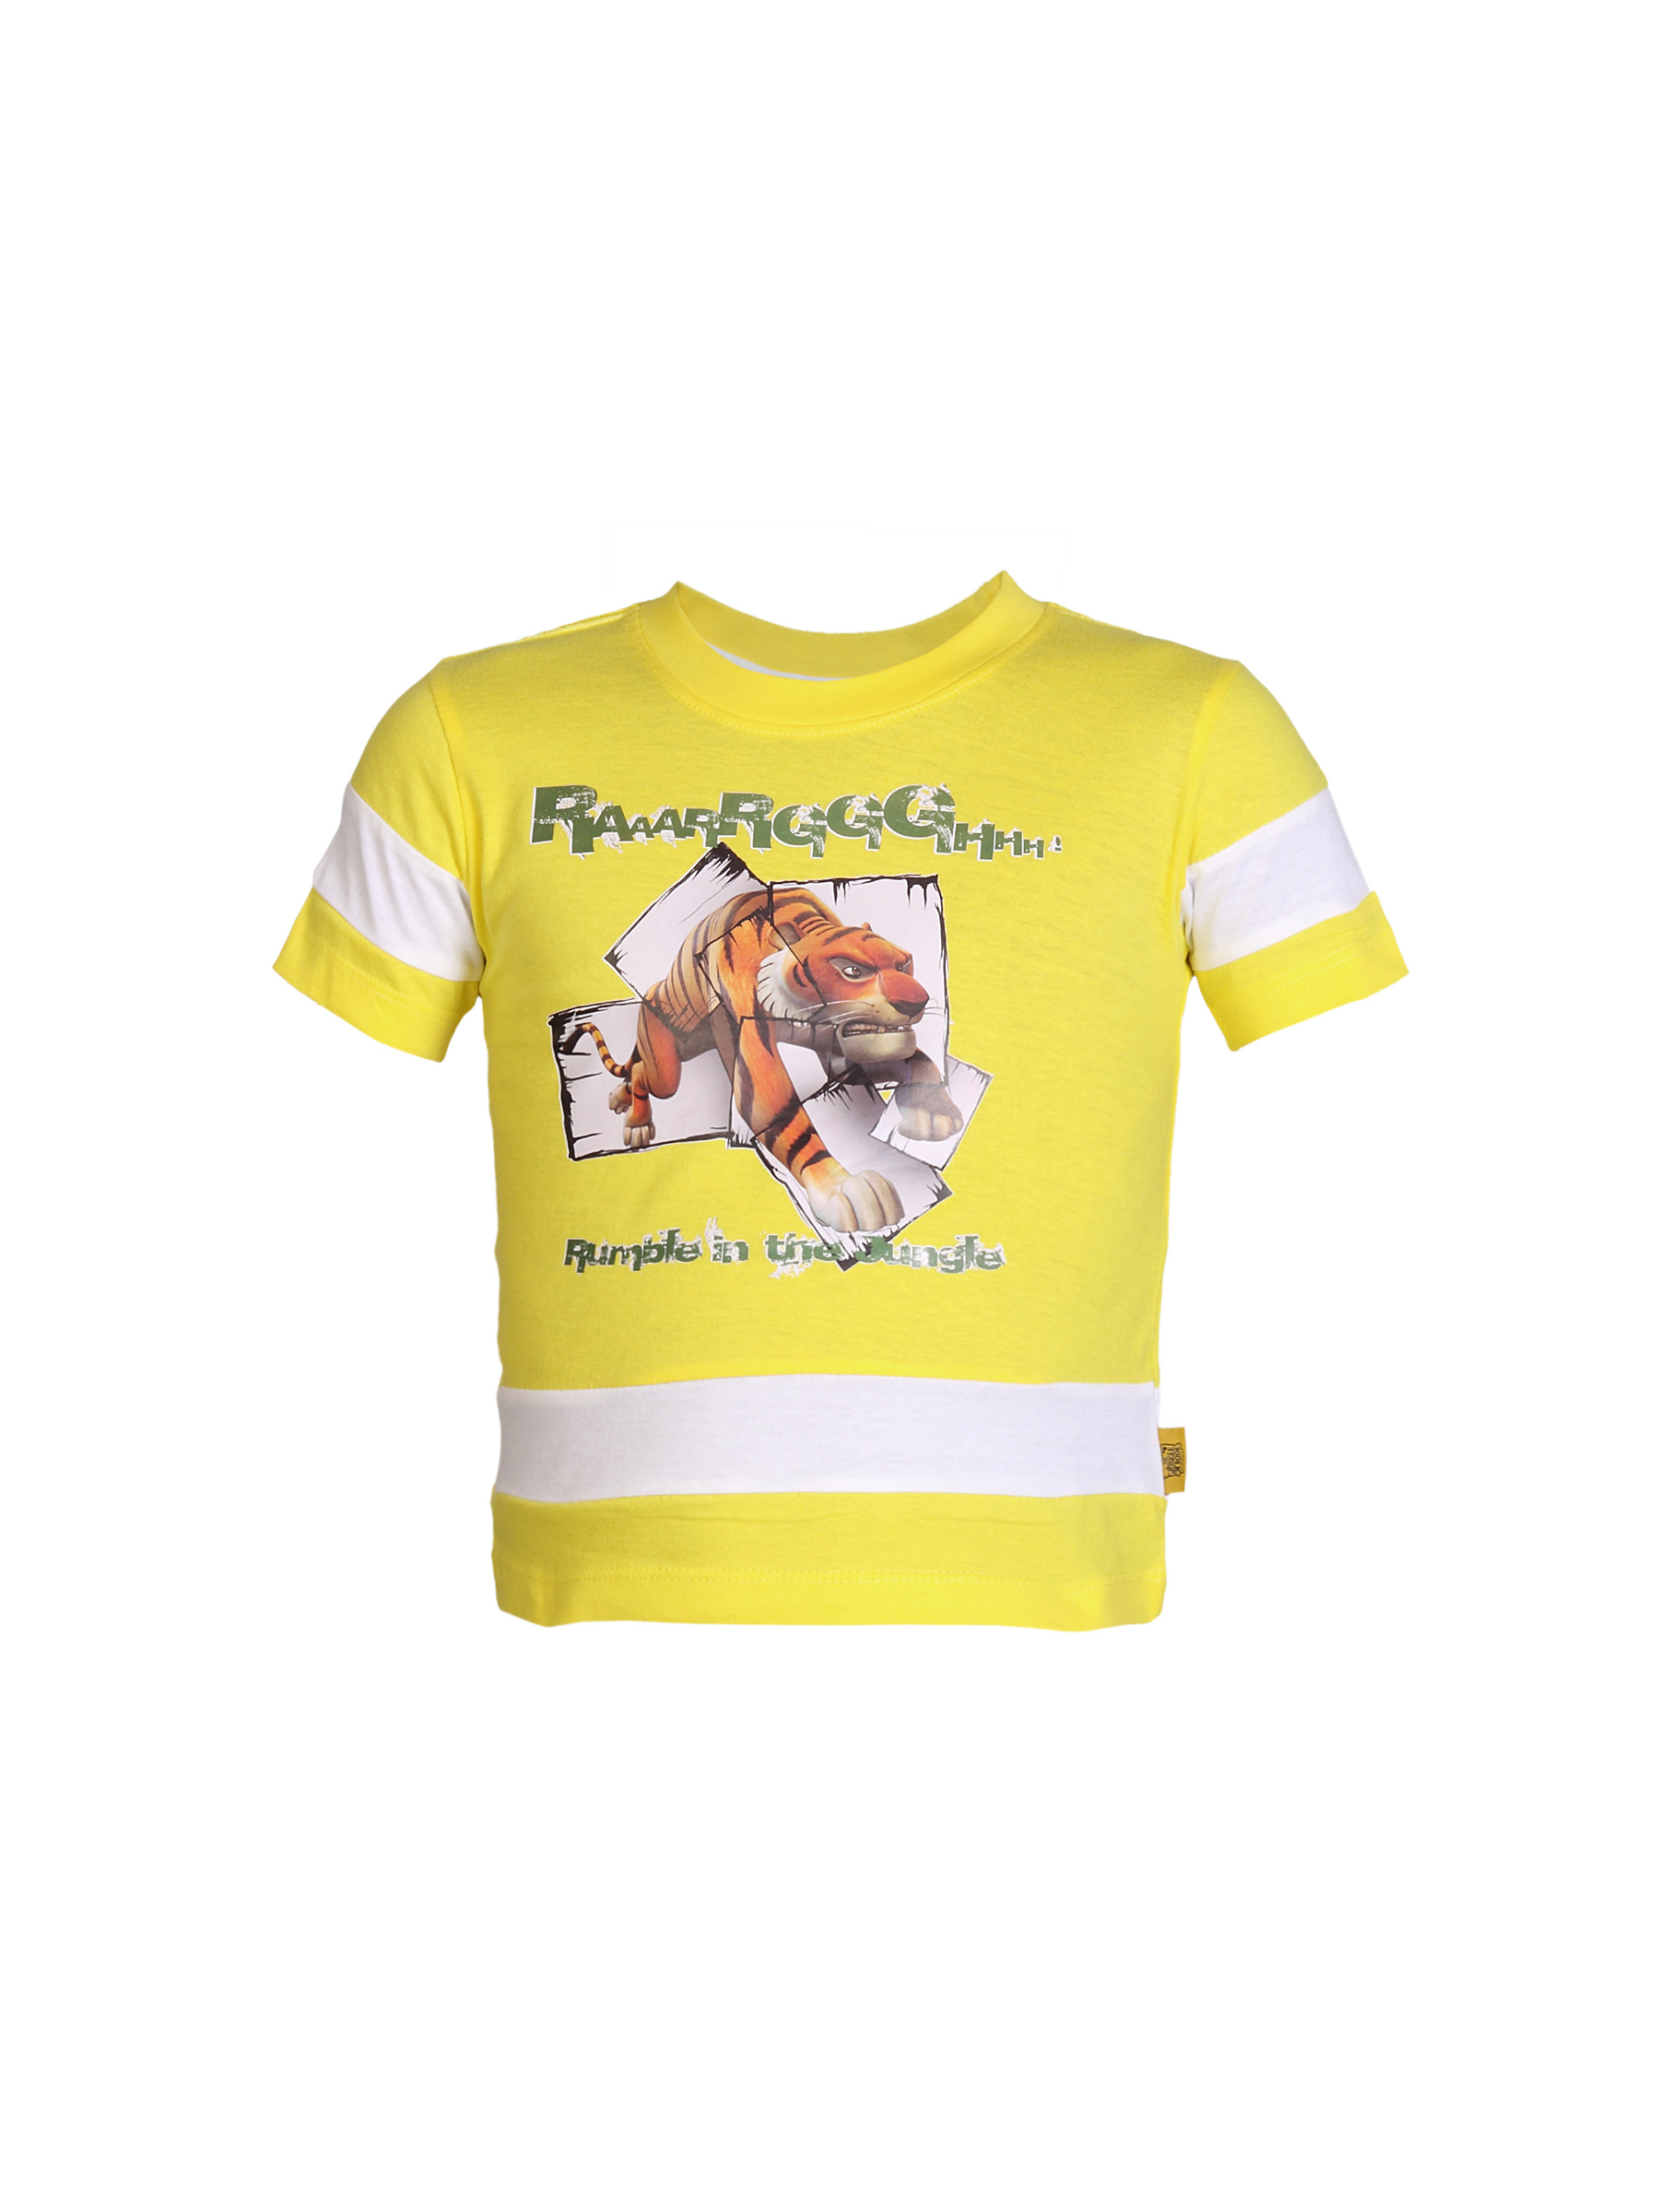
Jungle Book Boys Rumble In The Jungle Yellow T-shirt
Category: Apparel / Topwear / Tshirts
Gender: Boys
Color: Yellow
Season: Summer 2012
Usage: Casual